Jeonju

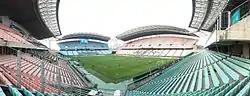
Jeonju World Cup Stadium

Jeonju is divided into two wards, Deokjin District and Wansan District that, in turn, are divided into approximately 40 neighborhoods.